Soul Khan

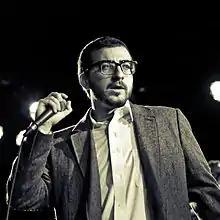
Soul Khan performing live

Noah Weston, better known as Soul Khan (born April 18, 1985) is an American rapper and songwriter. Born in West Hollywood and raised in Woodland Hills, California. He currently resides in Brooklyn, New York City. After a short career in battle rap that started in late 2008, in which he appeared in American circuits such as Grindtime and Smack/URL, as well as outside the United States, notably in Canada (KOTD) and United Kingdom (Don't Flop), he retired from the scene to focus his attention on his musical career in early 2010. He is a member of the Brown Bag AllStars, a collective of emcees and producers from the Brooklyn area.